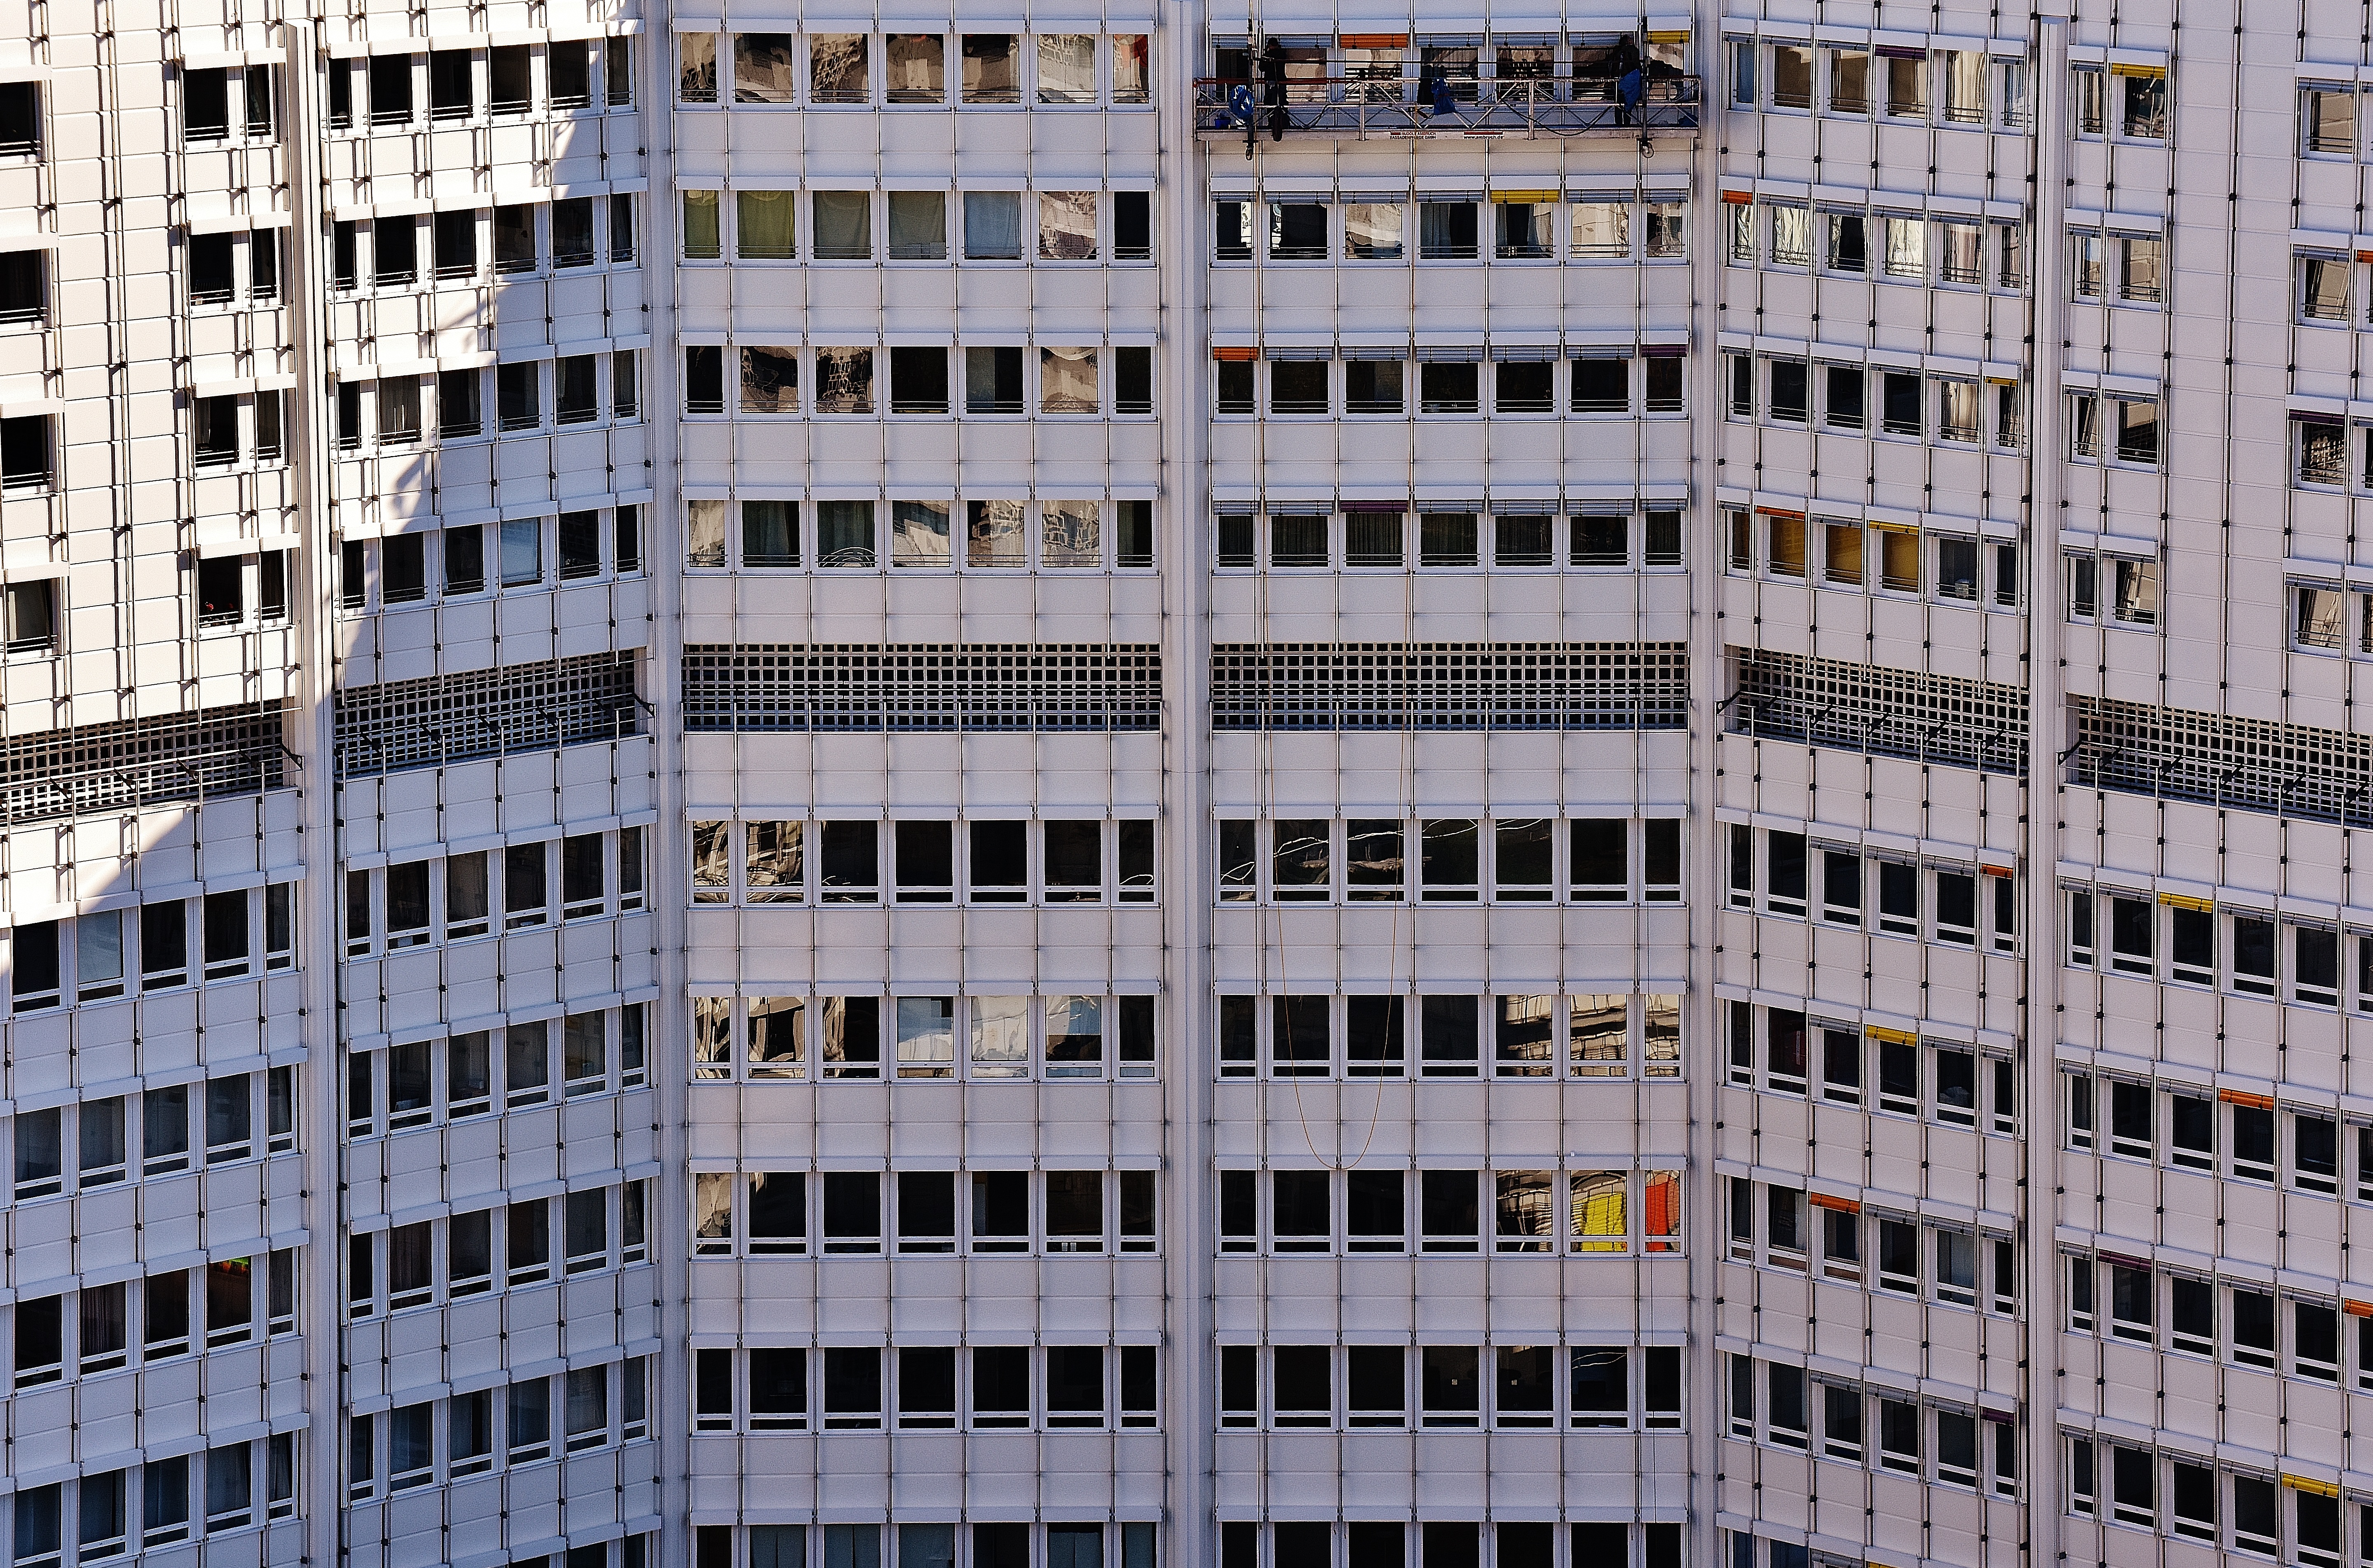
architecture, building, city, skyscraper, cityscape, downtown, construction, facade, tower block, building complex, metropolis, condominium, neighbourhood, urban area, residential area, metropolitan area